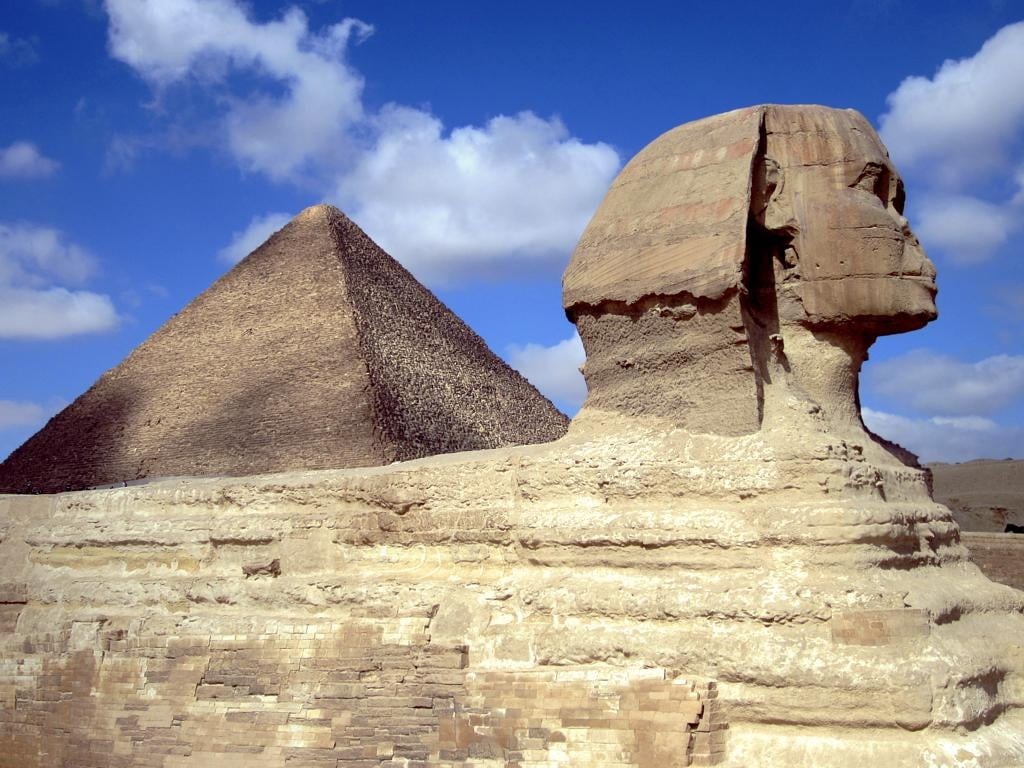
Landmark: Pyramids of Giza